Junior Eurovision Song Contest 2016

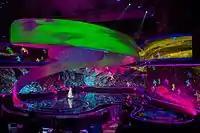
Stage design of the contest during Bulgarian performance

During a press conference in Stockholm, Sweden, on 13 May 2016, the logo and slogan of the contest were released, intending to represent the contest's values: connectivity, diversity, creativity and respect. The slogan for the contest was "Embrace". On 10 September 2016, it was revealed that each of the postcards preceding the participants' performances would showcase Malta. Filming took place in various locations, including Hastings Gardens and City Gate.